Compagnie des mines de Béthune

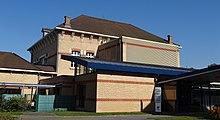
Sainte-Barbe Maternity Clinic

After the armistice of November 1918 the company began to modernise its facilities, gradually replacing steam power by electricity, and developing new methods of extracting coal from the seams. The 11 mines did not achieve full production until 1924.